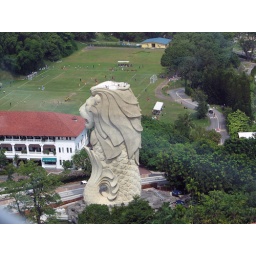
Taken while sitting on the sky tower in sentosa.